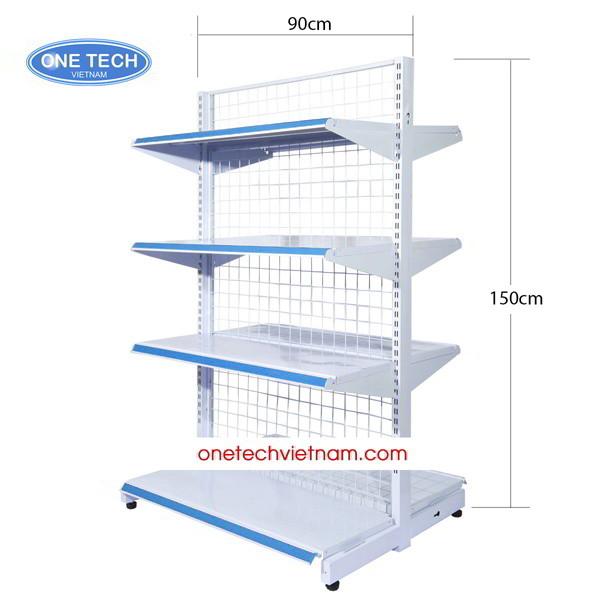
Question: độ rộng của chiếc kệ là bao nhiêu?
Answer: độ rộng của chiếc kệ là 90 phân